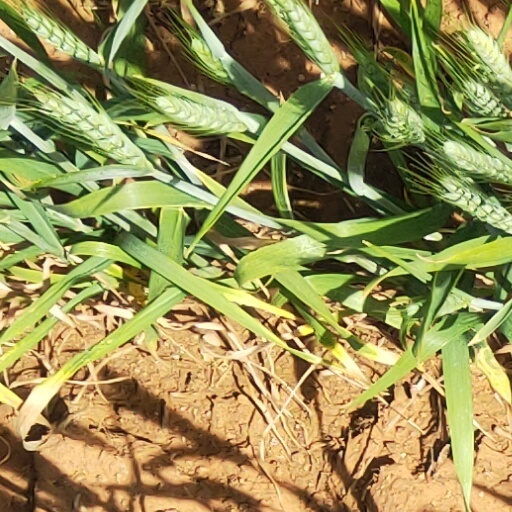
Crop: wheat